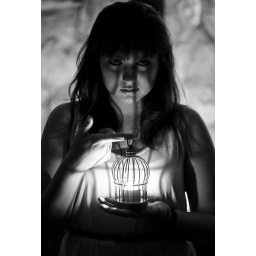
A darker lighting set up lit only by the caged candle and the dimmed tungsten house lights